Free kick (association football)

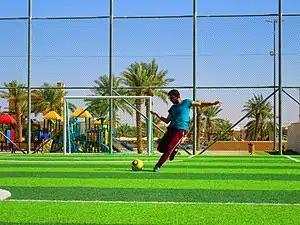
Freekick imitation

A free kick is a method of restarting play in association football. It is awarded after an infringement of the laws by the opposing team.